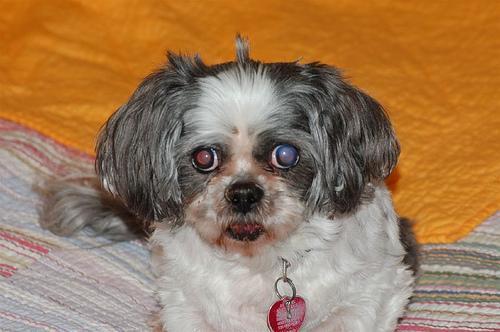
Shih-Tzu